Manvini Bhavai (film)

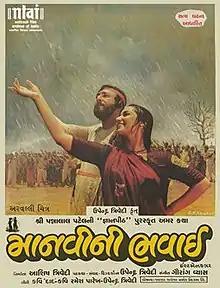

Manvini Bhavai is a 1993 Gujarati film directed Upendra Trivedi, starring Upendra Trivedi and Anuradha Patel in lead role. The film was produced by Upendra Trivedi and Aashish Trivedi. Based on an eponymous novel written by Indian writer Pannalal Patel, the film tells a love story of Kalu (Trivedi) and Raju (Patel), with a backdrop of rural setting of north Gujarat.